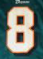
Number: 8